John Noble MacKenzie

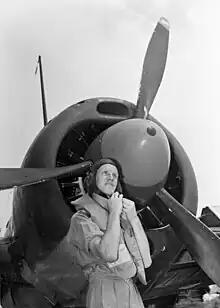
MacKenzie stands in front of a Brewster Buffalo adjusting his flying helmet

In late July, No. 41 Squadron returned to Hornchurch to assist No. 11 Group, now heavily engaged in the Battle of Britain. MacKenzie's first encounter with the Luftwaffe during the battle was on the morning of 29 July when his section encountered a formation of bombers escorted by fighters. He engaged one fighter but was attacked by another which damaged his Spitfire. With a smoke-filled cockpit and unable to bale out, he made a forced landing at Deal. In a later flight that day, he engaged a Dornier Do 17 medium bomber but return fire from its rear gunner damaged his aircraft and he made another forced landing. The squadron operated from Hornchurch until mid-August before it returned to Catterick.